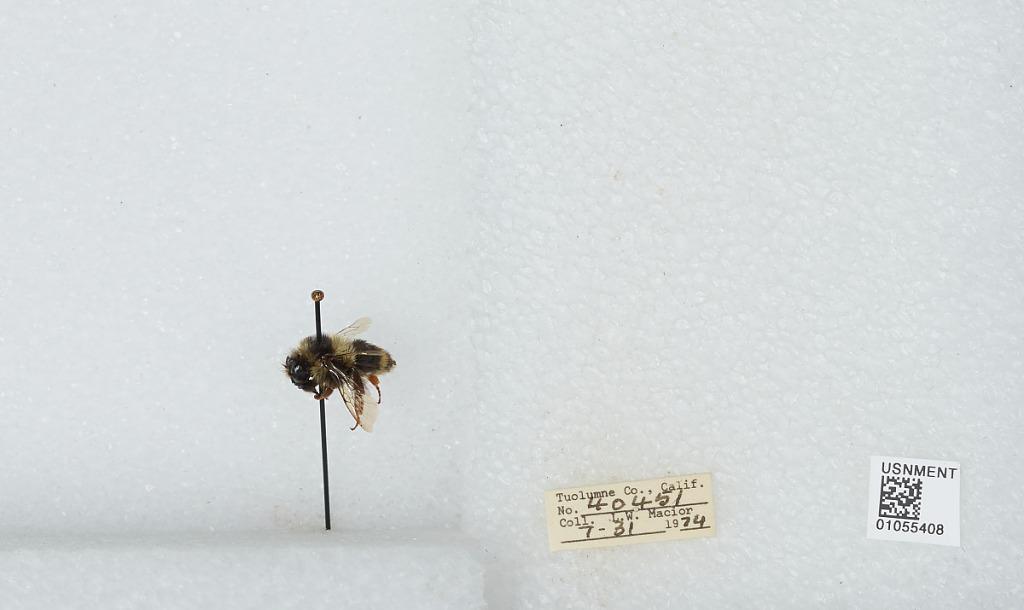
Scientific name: Bombus bifarius nearcticus
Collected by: L. Macior
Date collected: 1974-7-31
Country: United States
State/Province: California
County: Tuolumne
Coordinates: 38.02, -119.93